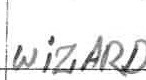
Label: Wizards